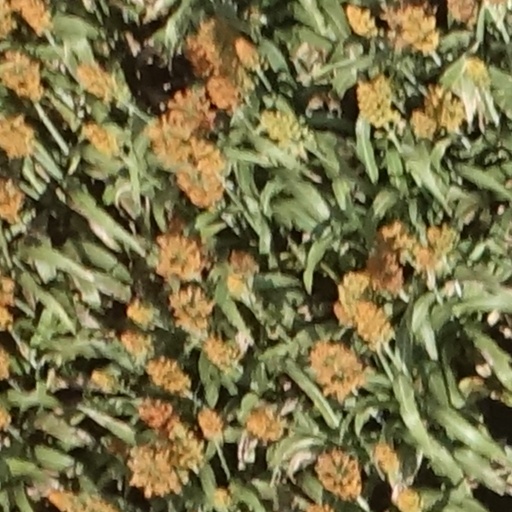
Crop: sorghum